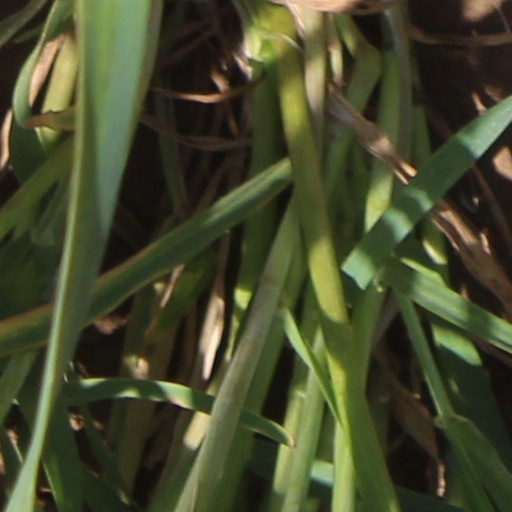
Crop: wheat